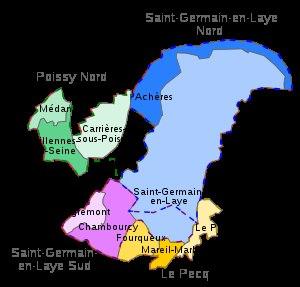
La sixième circonscription des Yvelines est l'une des 12 circonscriptions législatives françaises que compte le département des Yvelines situé en région Île-de-France. Elle est représentée dans la XVe législature par Natalia Pouzyreff.